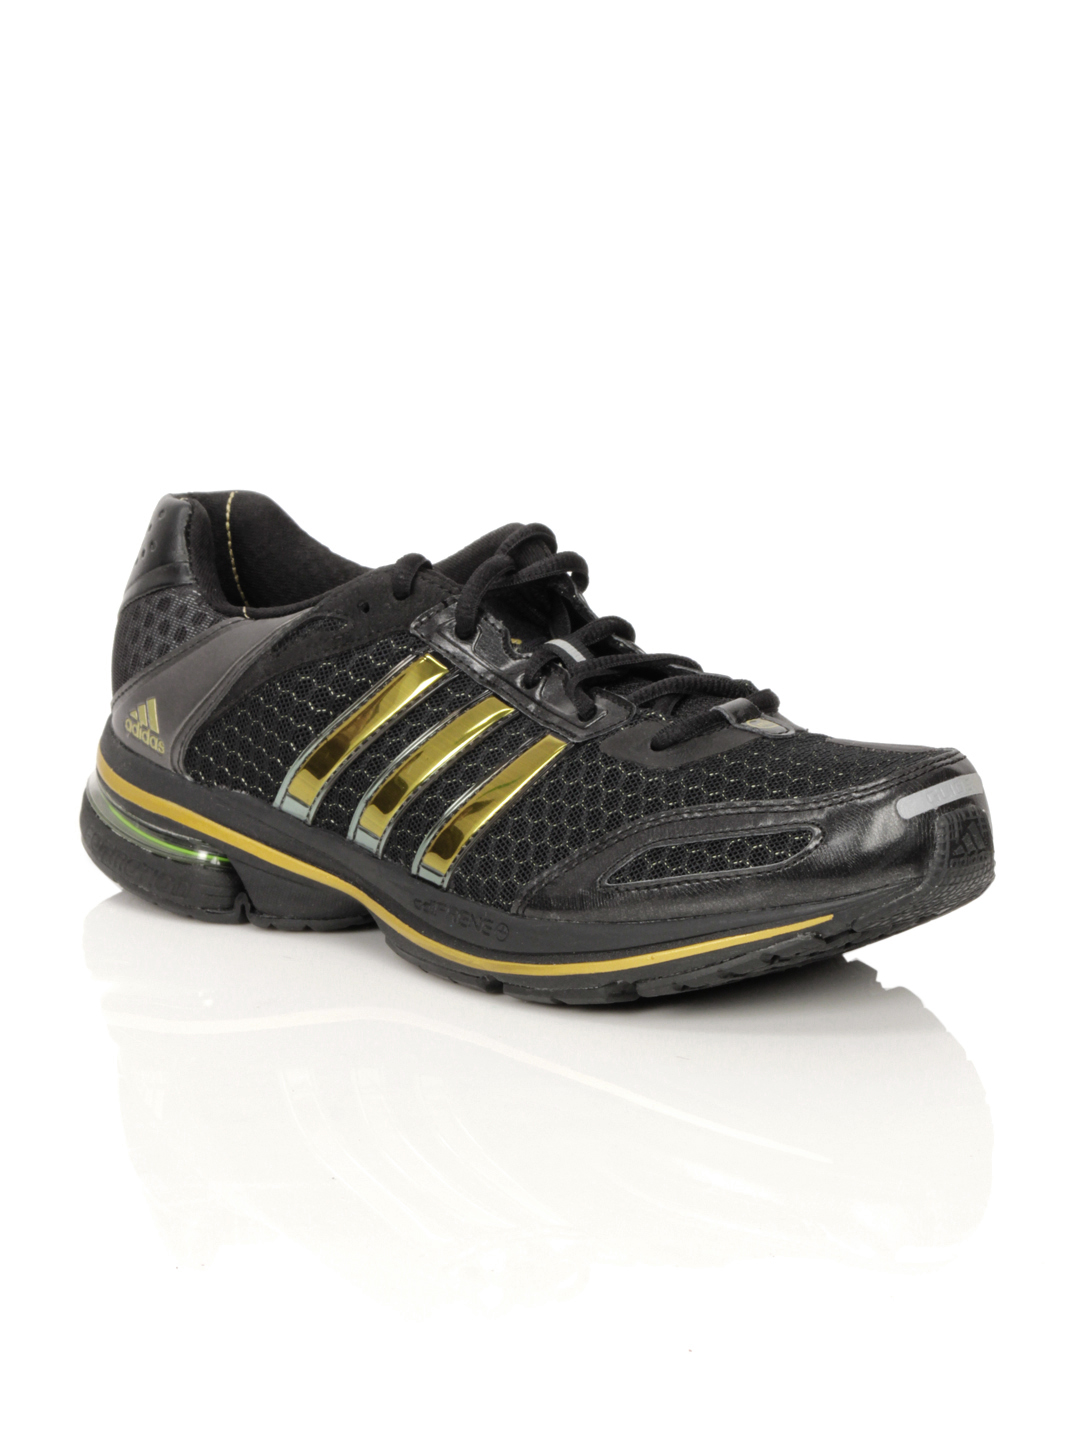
ADIDAS Men Snova Glide 4M Black Sports Shoes
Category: Footwear / Shoes / Sports Shoes
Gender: Men
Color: Black
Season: Summer 2012
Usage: Sports